Solar power in Washington (state)

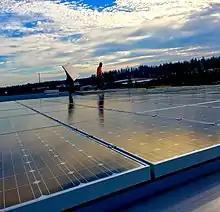
Solar installation, Shelton

As of the first quarter of 2023, Washington State has 604 MW of solar power electricity generation. This is an increase from about 300 MW in 2021 and 27 MW in 2013.